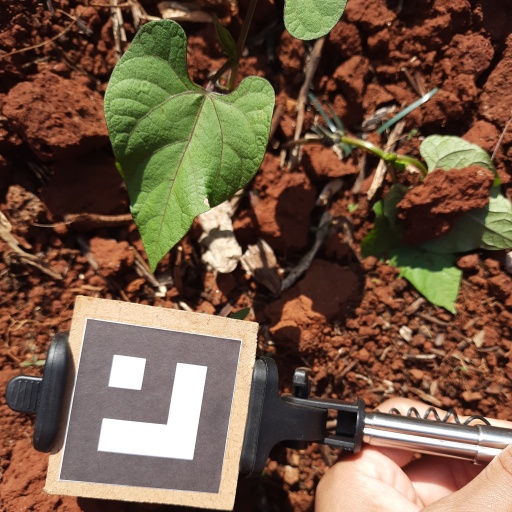
Observations: wavy surface, no eating holes, under sunlight